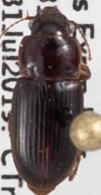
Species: Harpalus desertus
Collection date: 2019-07-31
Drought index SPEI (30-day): -0.952
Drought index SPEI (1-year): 0.63
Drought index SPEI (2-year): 0.47